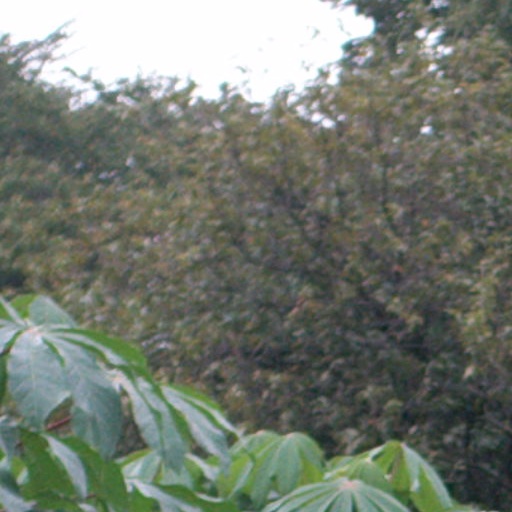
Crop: cassava